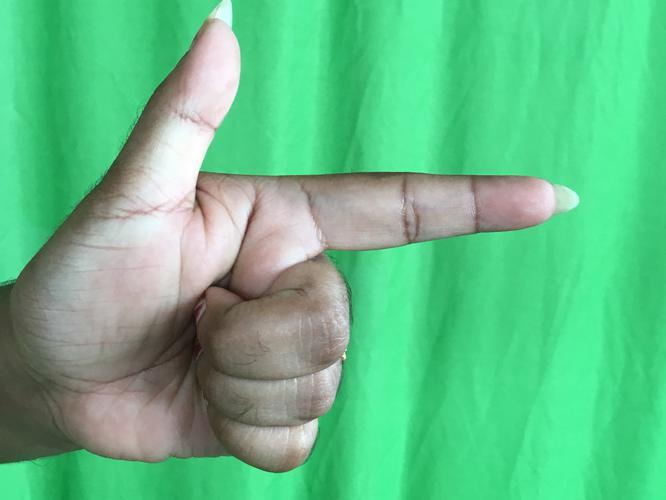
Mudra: Chandrakala
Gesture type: single_hand